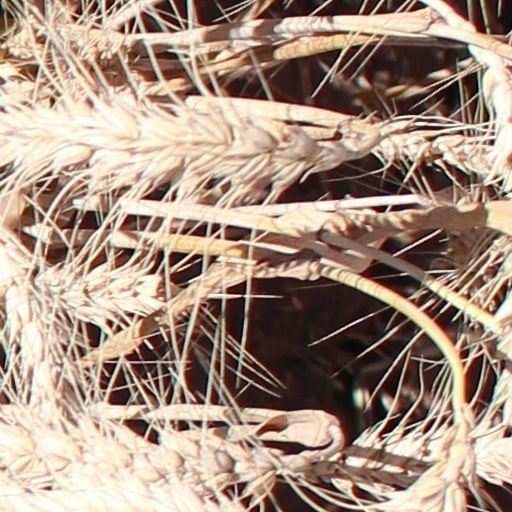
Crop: wheat